Roads in the United Kingdom

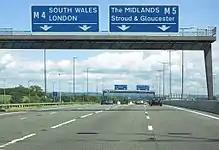
Regional destinations, on the M5 motorway with South Wales, the Midlands and London in capitals, although London is a not a regional destination, therefore should not be in capitals

Regional destinations are commonly used on long-distance routes throughout the country alongside primary destinations. They are displayed on signs in capitals to distinguish them from towns and cities. The boundaries of these regional destinations are not specifically defined and apply to generalised areas. The regions are: Mid Wales, North Wales, Scotland, South Wales, The East, The Lakes, The Dales, The Midlands, The North, The North East, The North West, The South, The South West and The West.